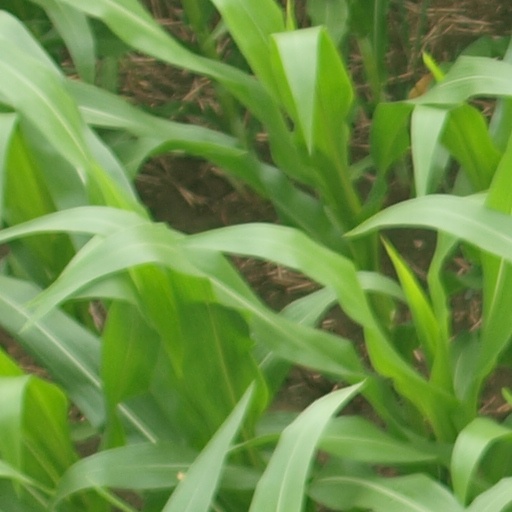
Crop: maize; corn